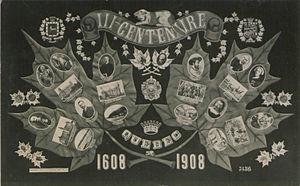
Original caption: “3me Centenaire de Quebec. 1608-1908.”
Cet article traite des événements qui se sont produits durant l'année 1908 au Québec.